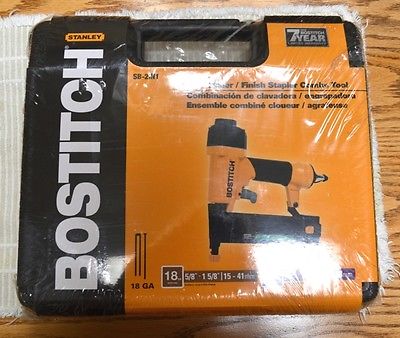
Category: stapler